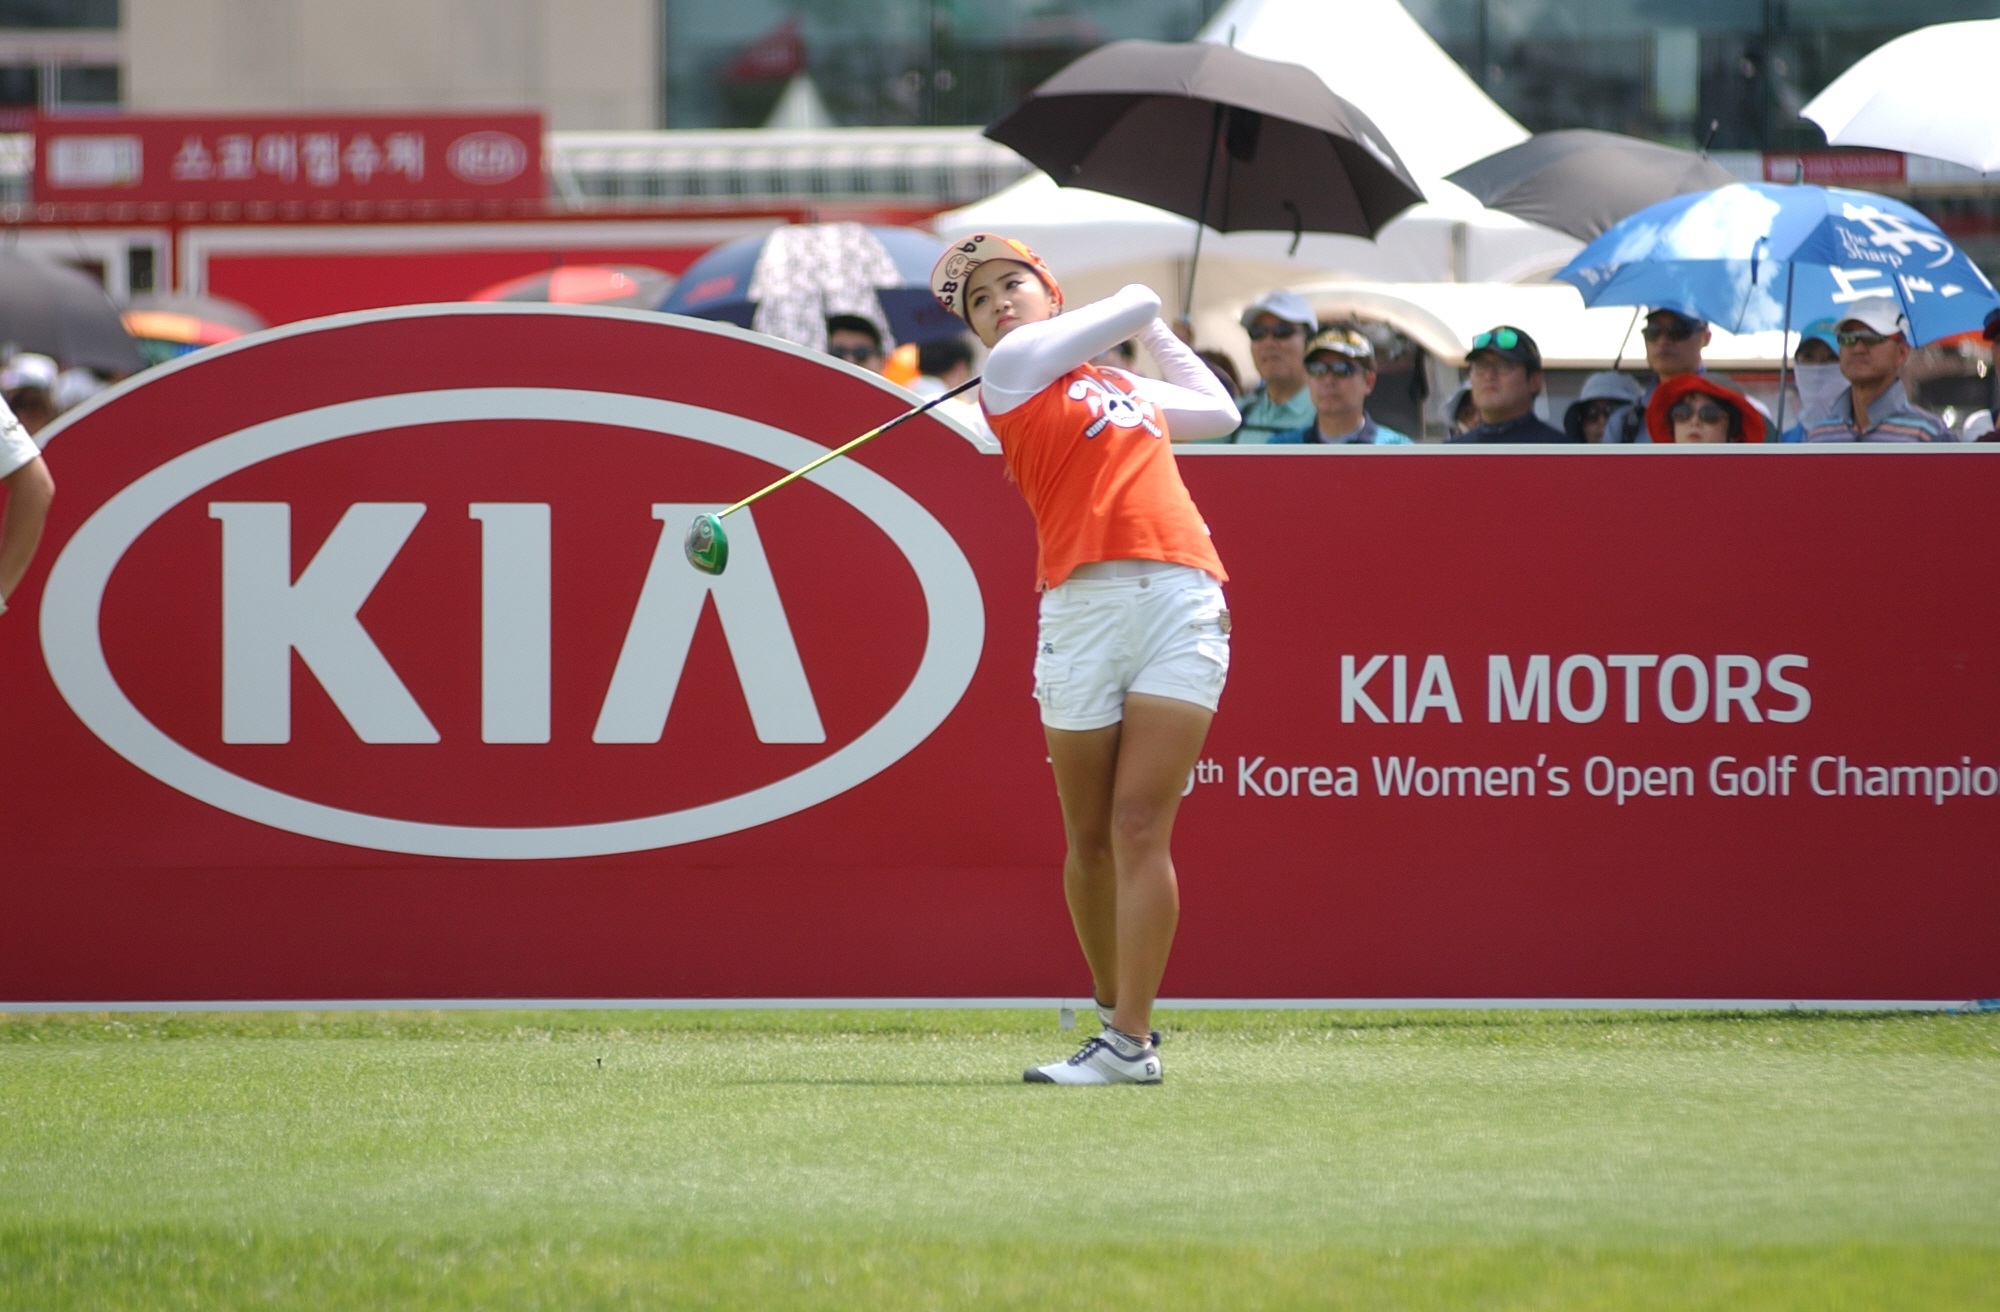
player, baseball field, golf, sports, tee, driver, tournament, ball game, tennis player, south korea women's open, positive gene, driver shot, competition event